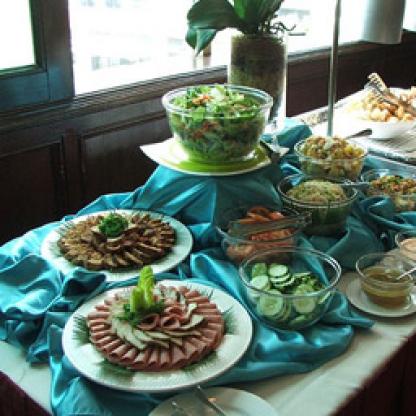
Scene: Indoor